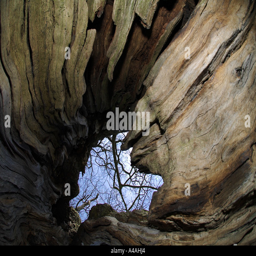
centre of a hollowed out tree trunk